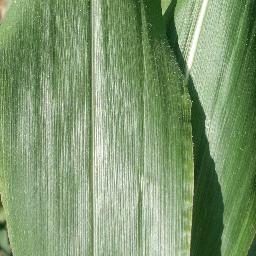
Label: Corn___healthy